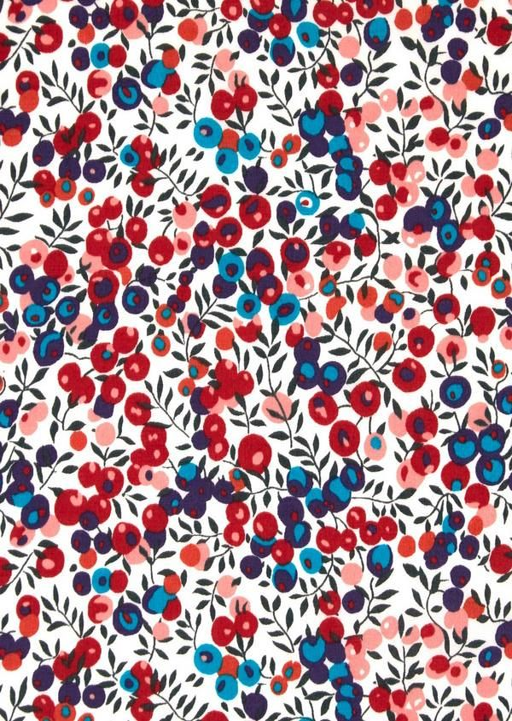
this leaf and berry pattern was designed for liberty .